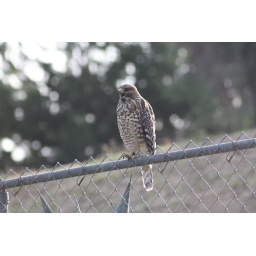
He was sitting on top of the fence in my neighbor's yard, squaking for a mate.